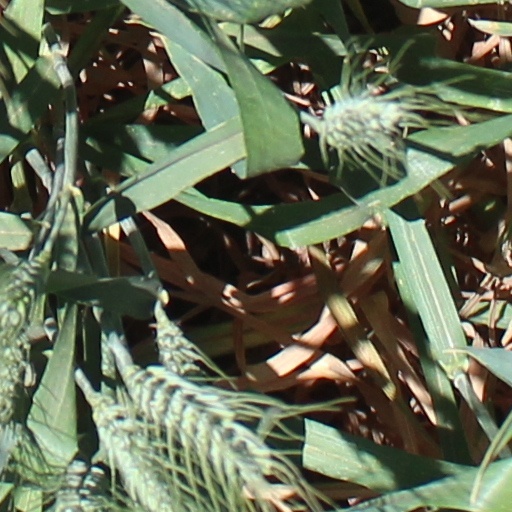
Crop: wheat